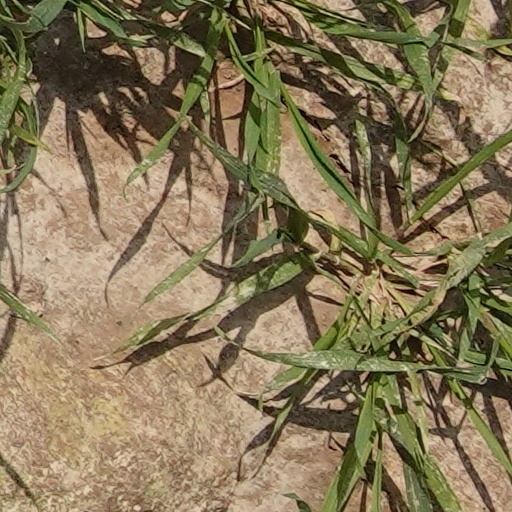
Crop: wheat